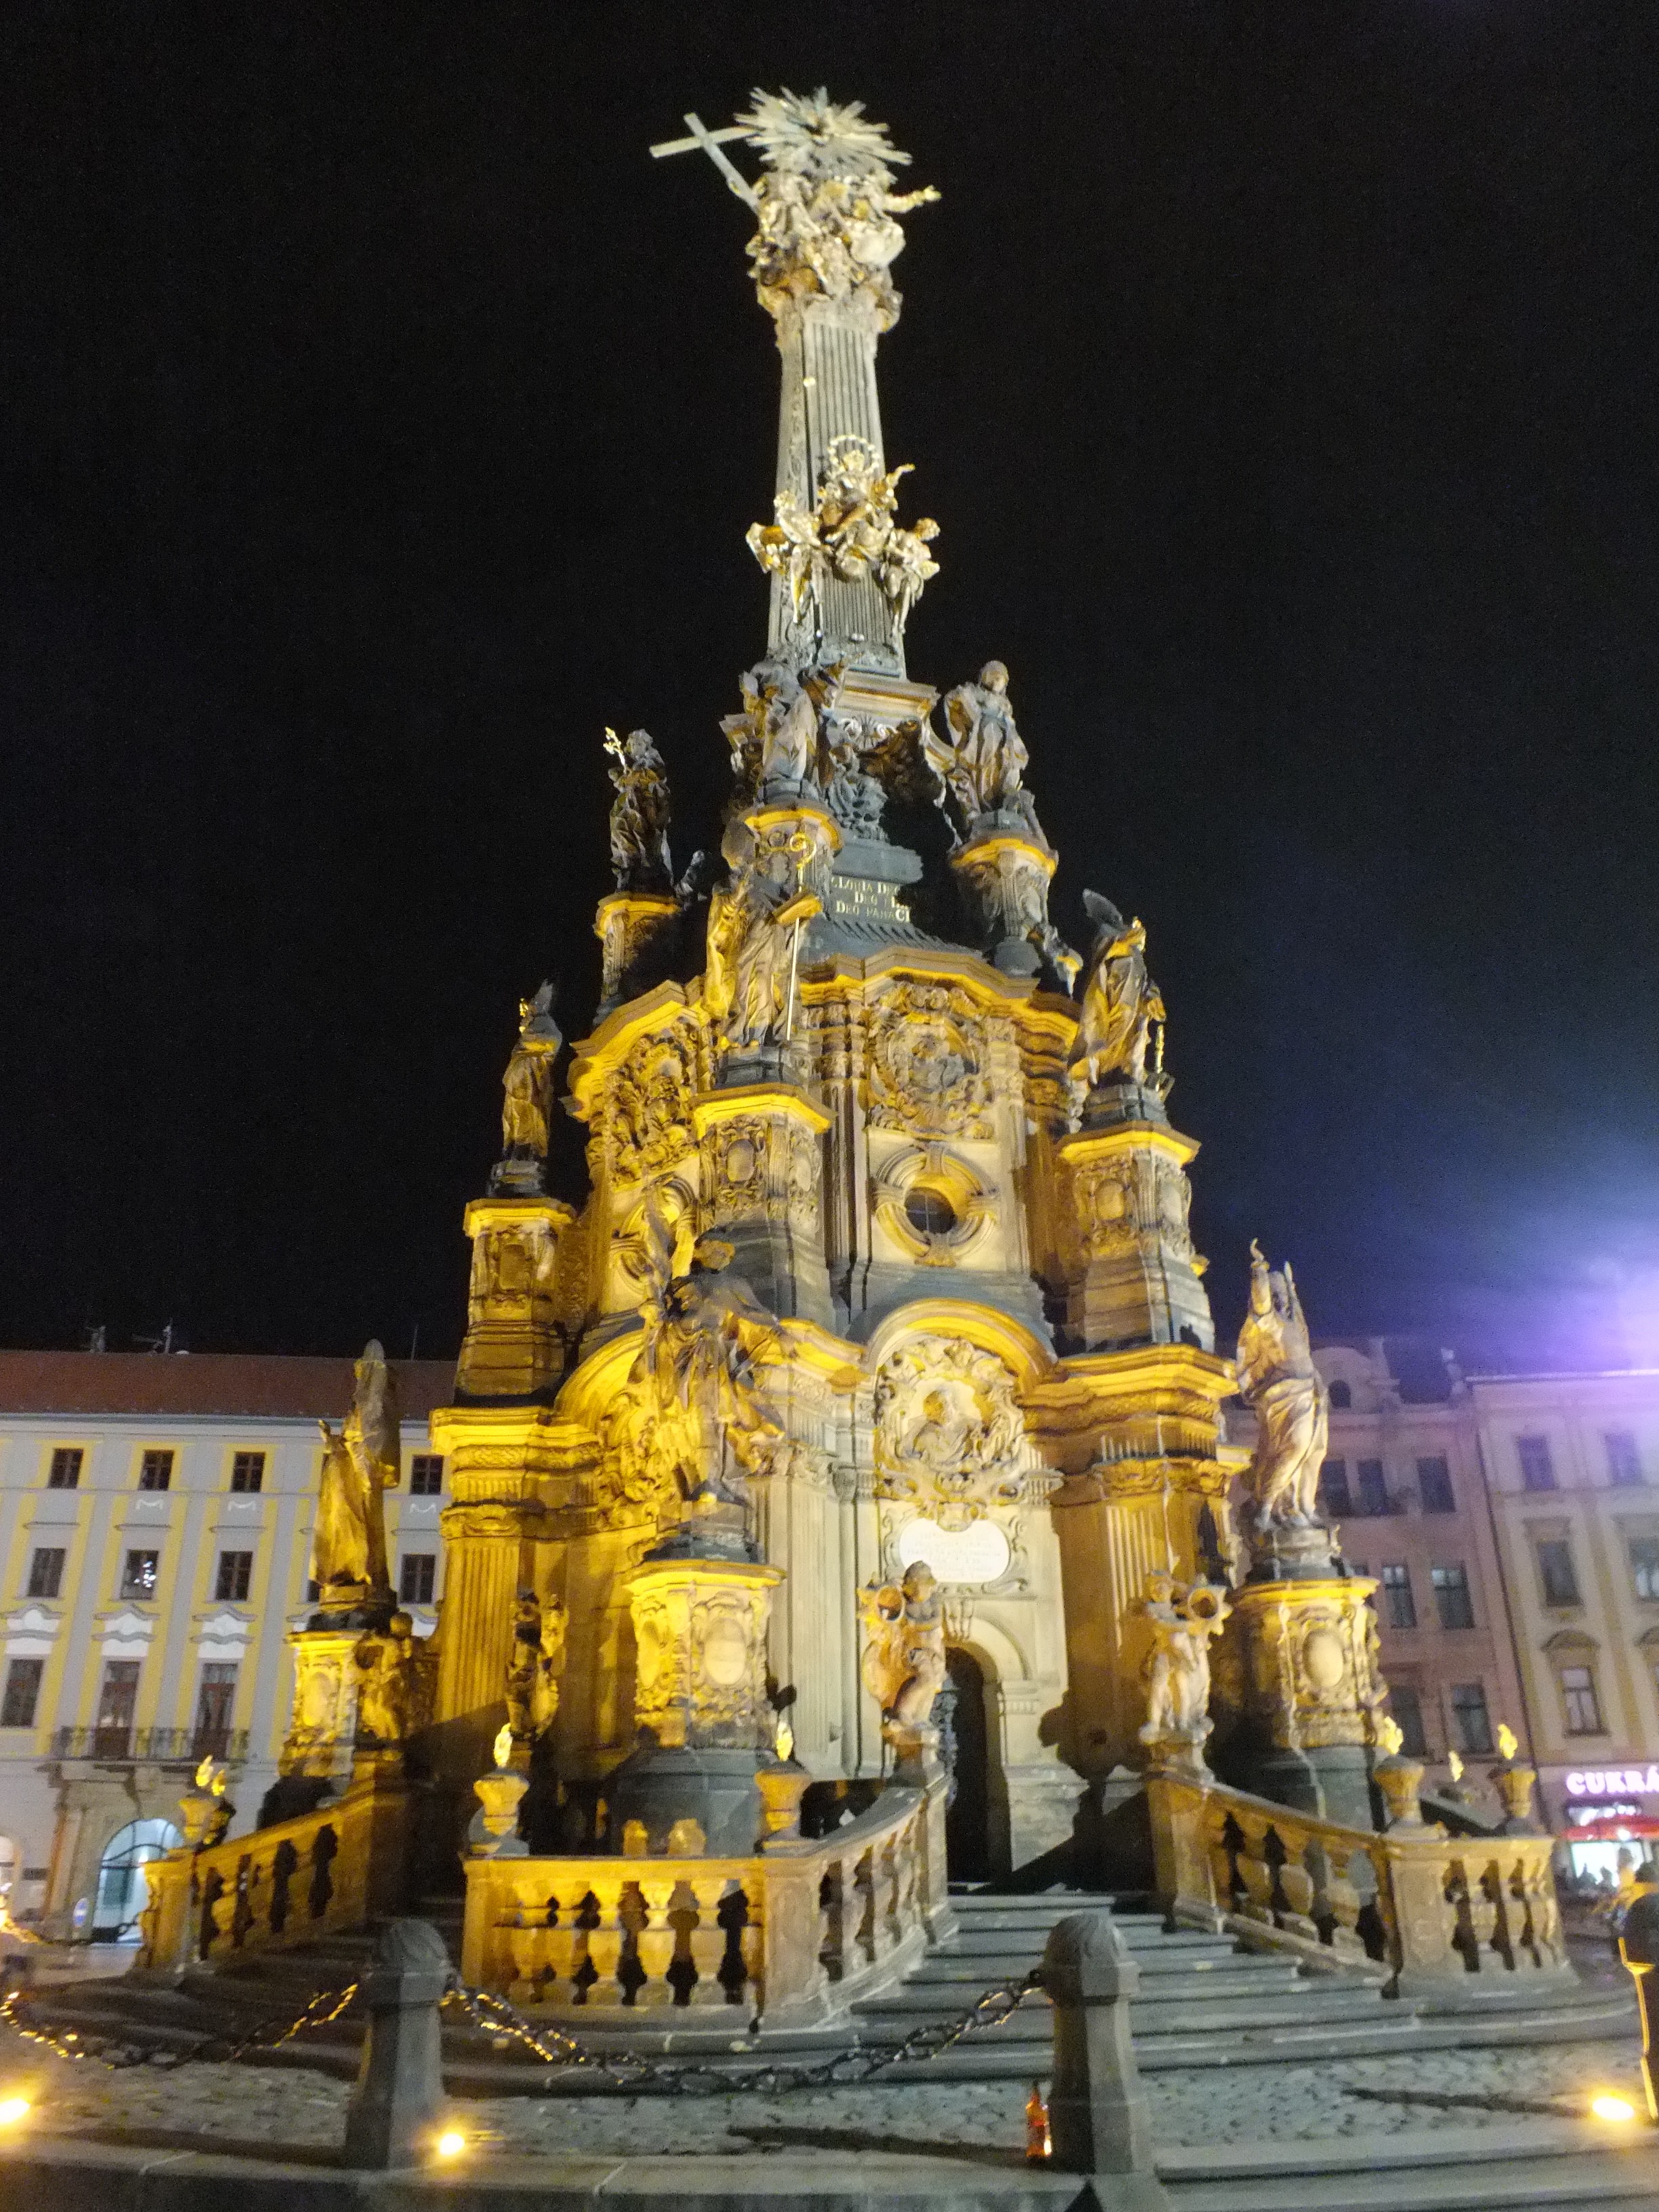
building, monument, statue, tower, landmark, cathedral, place of worship, temple, fountain, unesco, olomouc